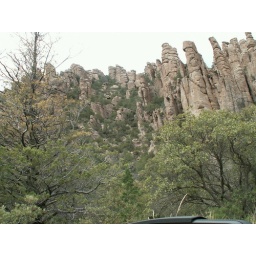
Amazing rock columns. Taken from the road in Chiricahua National Monument, Arizona